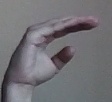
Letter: jeem